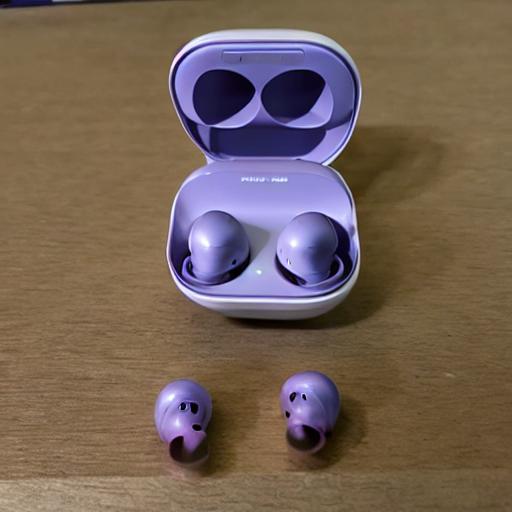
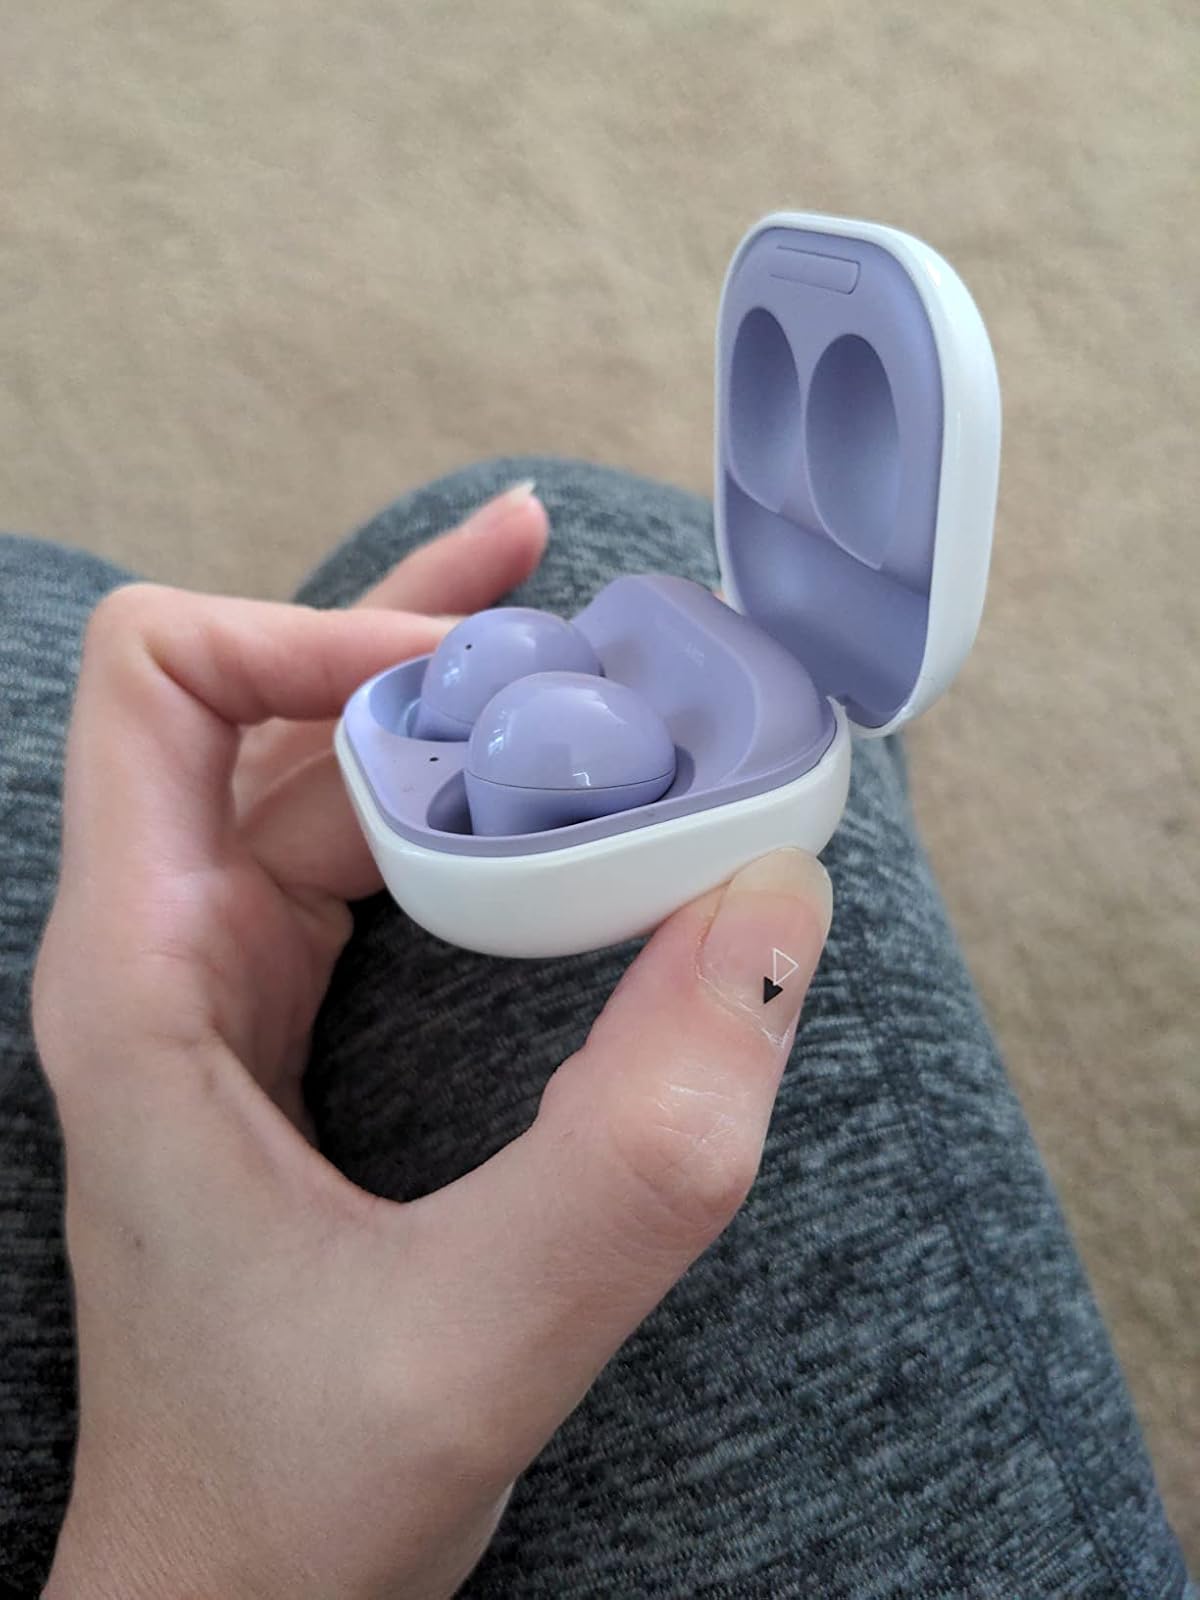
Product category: earbuds
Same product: no